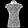
Label: T - shirt / top